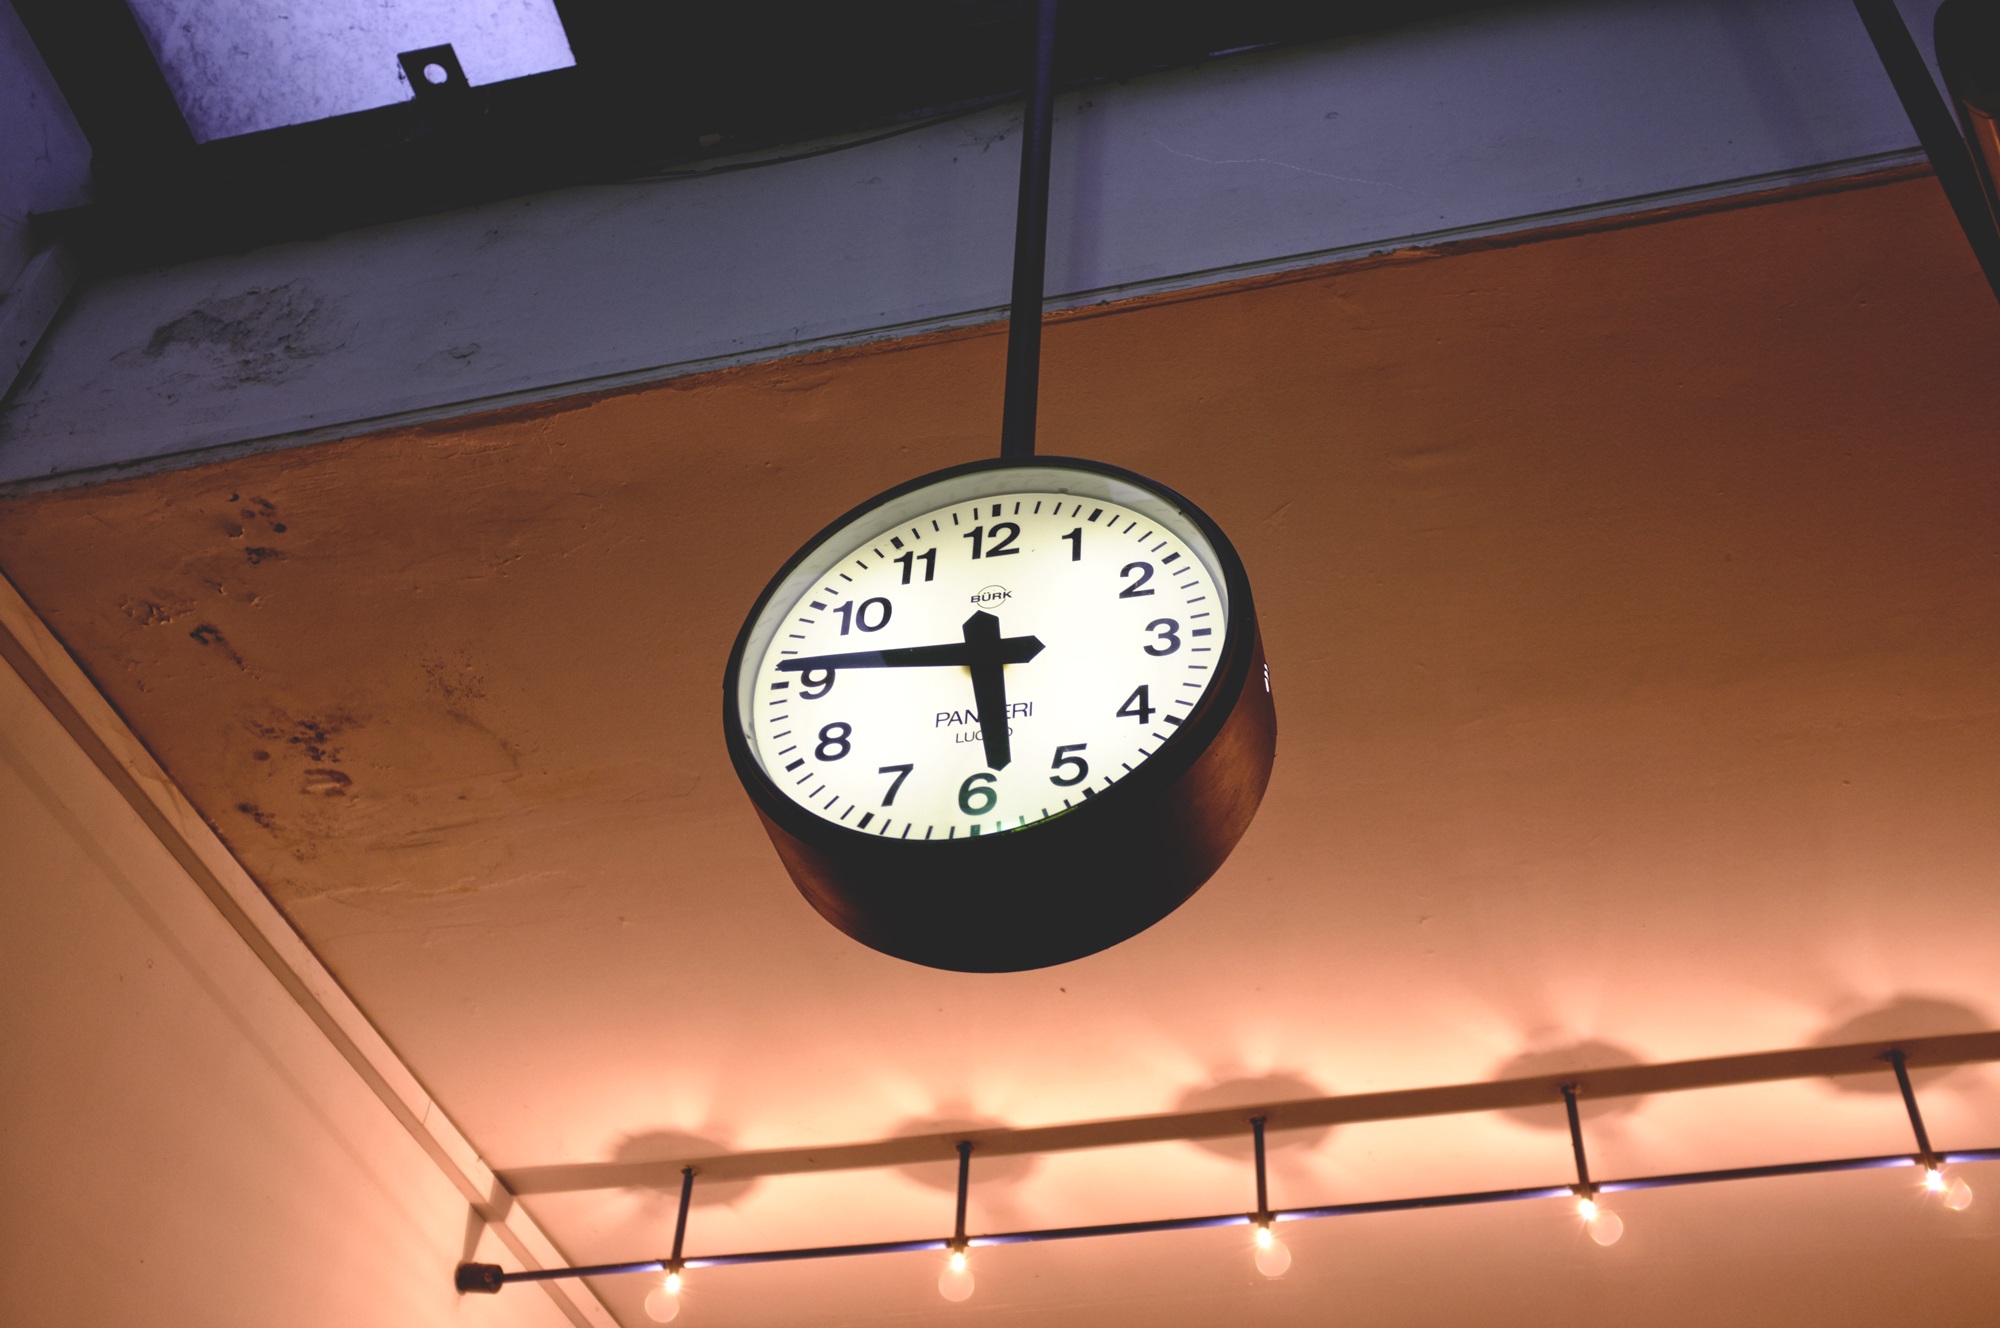
light, clock, number, color, italy, lighting, design, shape, como